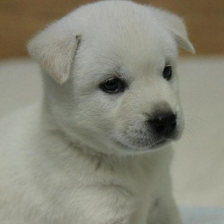
Label: animals